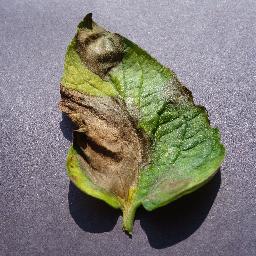
Label: Tomato___Late_blight